History of the United States at the Olympics

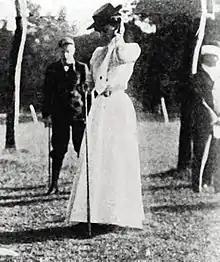
Margaret Abbott competing in golf. Abbott was the first American woman to win an Olympic event.

At the 1900 Paris Olympics, the U.S. team featured 75 athletes, a significant increase compared to 1896, but still considerably less than the French hosts, who fielded 720 competitors. The most notable of all American participants was Margaret Abbott, who became the first female American Olympic champion by winning the women's golf. The vast majority of American medals were won in the sport of athletics, where US athletes clinched 16 golds and 39 medals overall. Alvin Kraenzlein made significant contributions, winning four gold medals in track and field events. Ray Ewry won three gold medals in standing jumps (standing high jump, standing long jump, and standing triple jump) and Walter Tewksbury won two gold medals (400m hurdles and 200m hurdles) and a silver medal (60m). Team USA won only 8 medals outside of athletics, four of them in golf. Overall, France dominated the medal standings, winning 29 gold and 112 total medals. The United States ranked second with 19 and 48, respectively, showing great efficiency, despite having significantly fewer athletes.